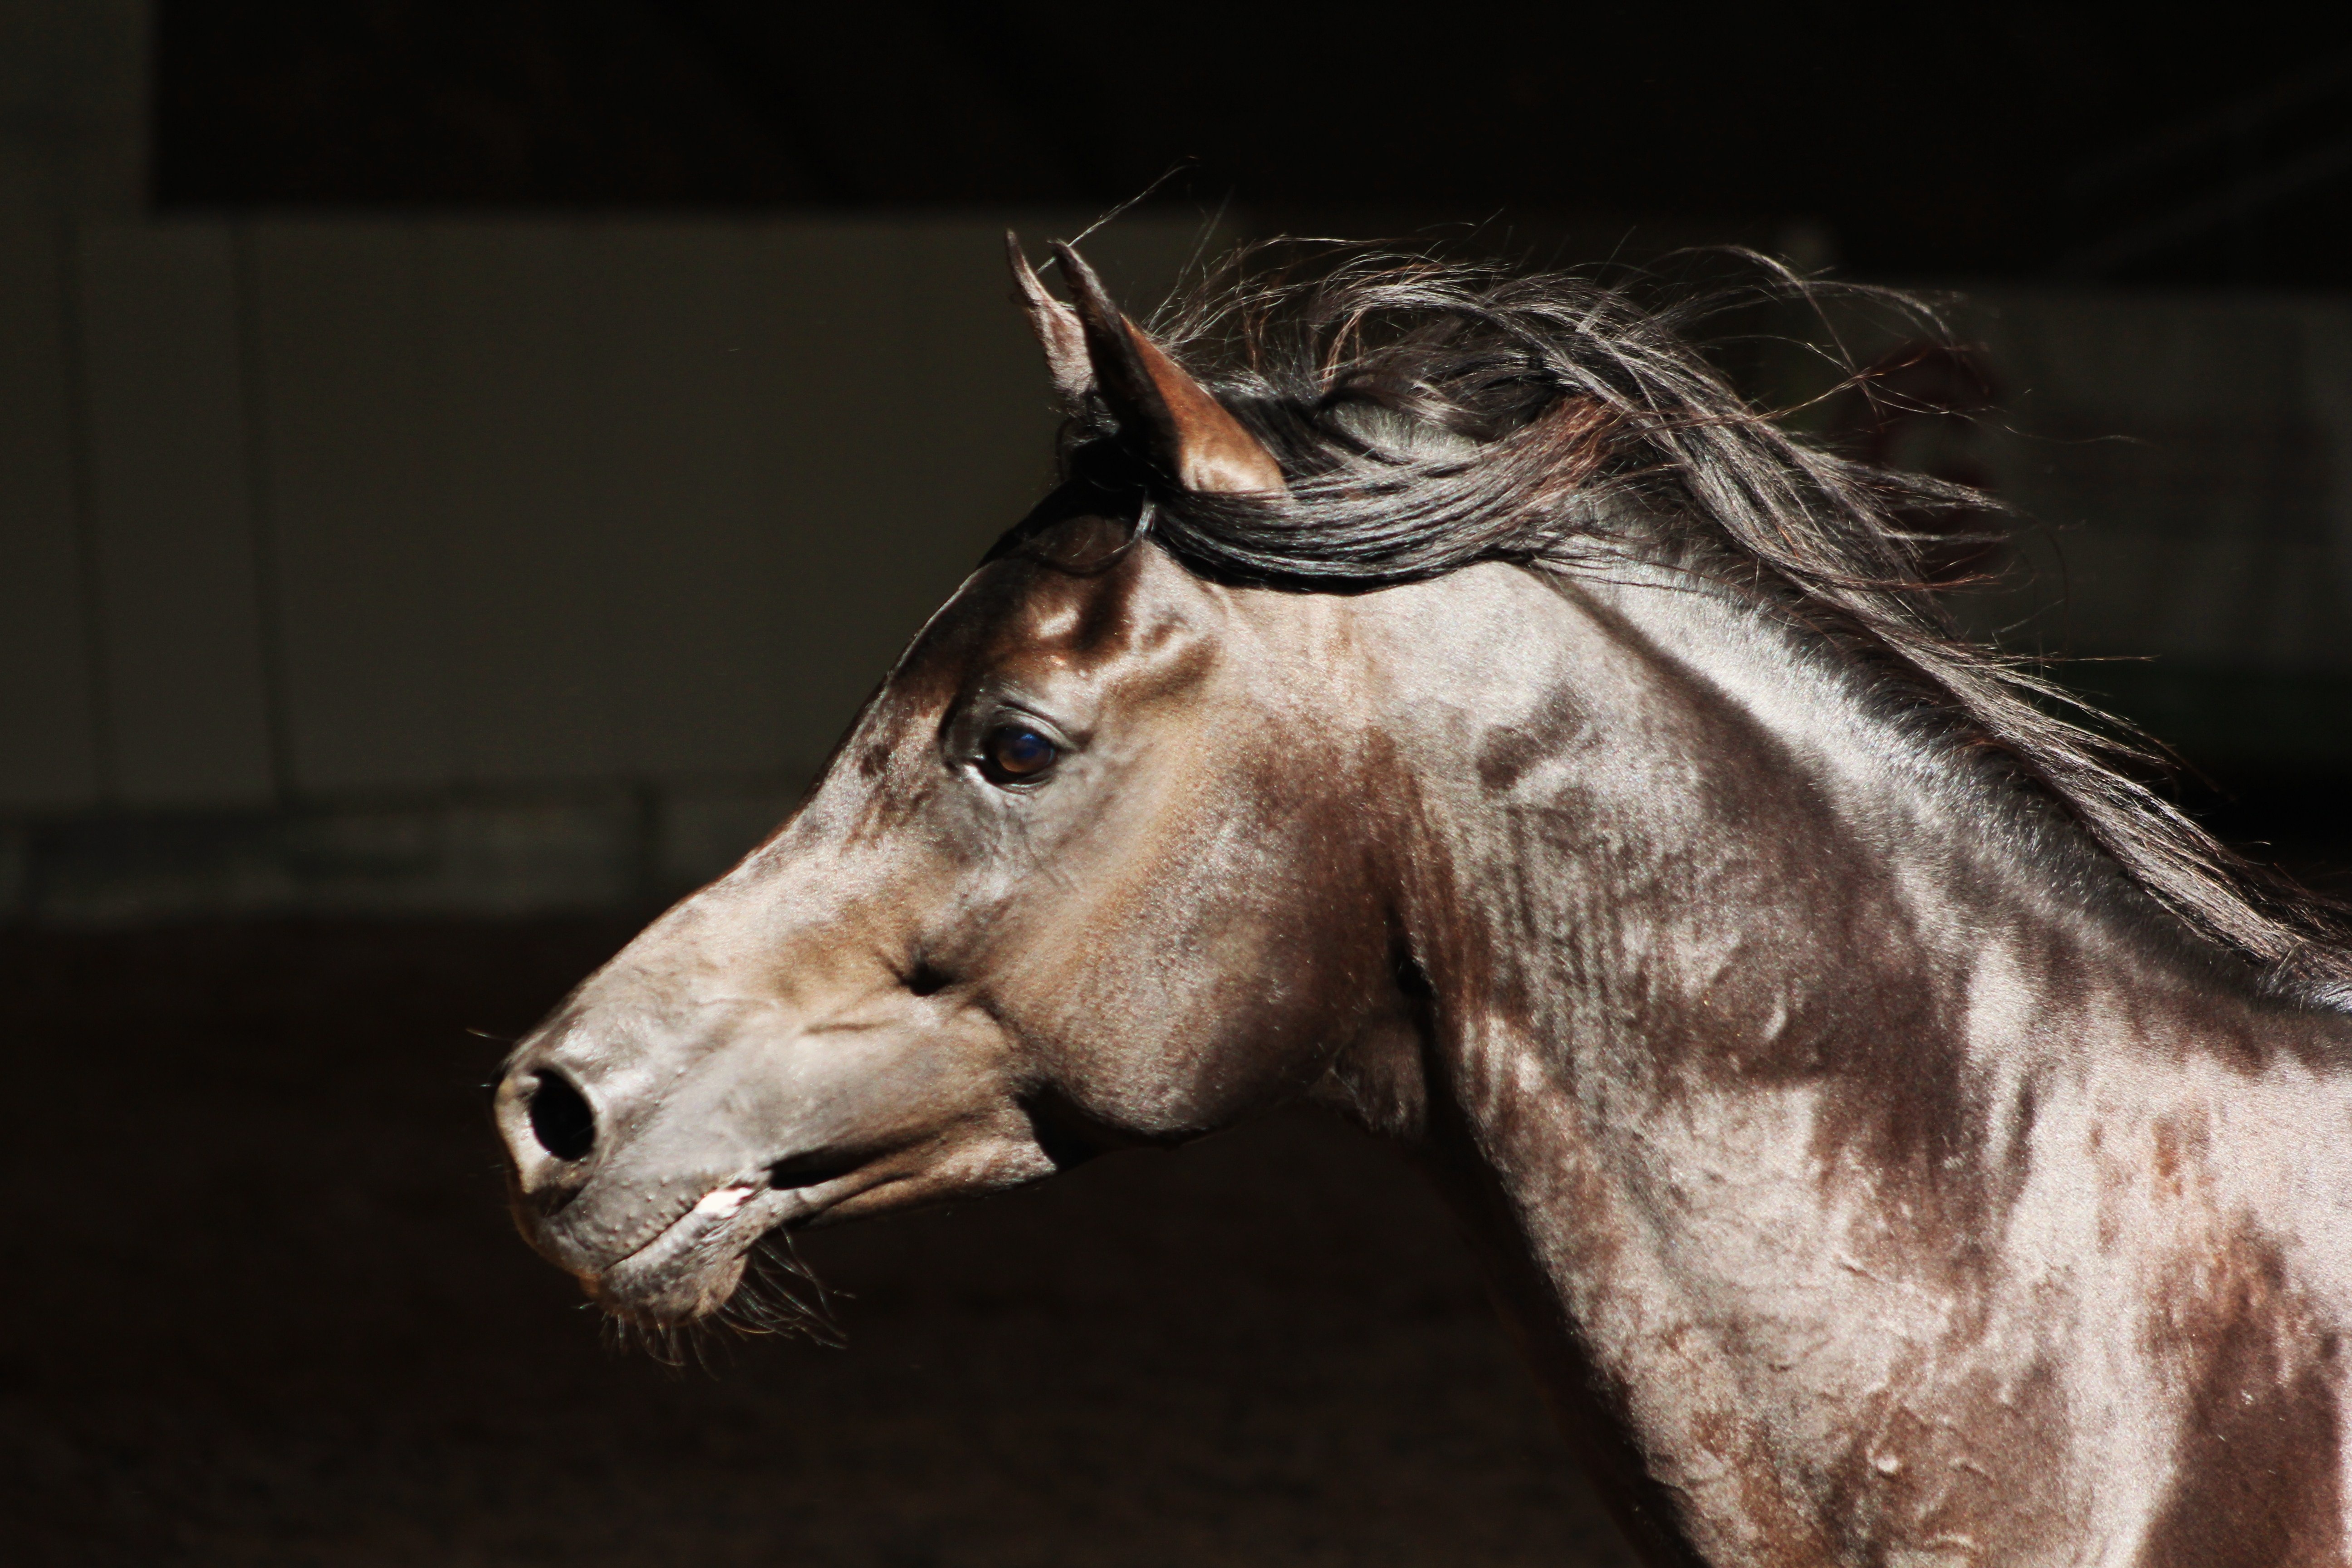
horse, mammal, stallion, mane, ride, fauna, close up, head, vertebrate, mare, foal, horse head, nostrils, arabian horse, thoroughbred arabian, pferdeportrait, pack animal, arabs, horse like mammal, mustang horse